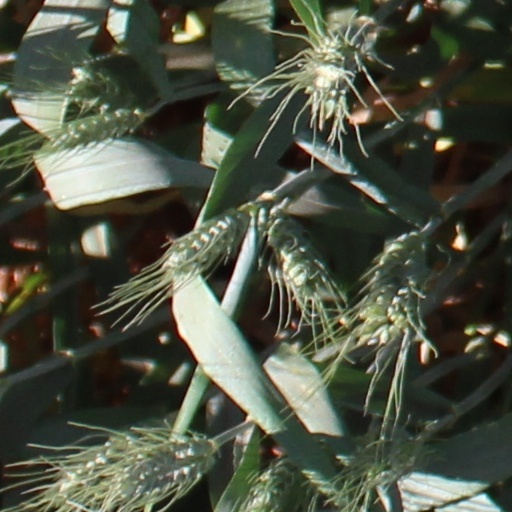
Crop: wheat